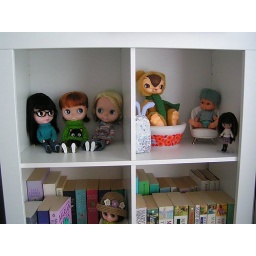
*catching up after moving house and a little holiday* My girls got a new place to hang out in :)